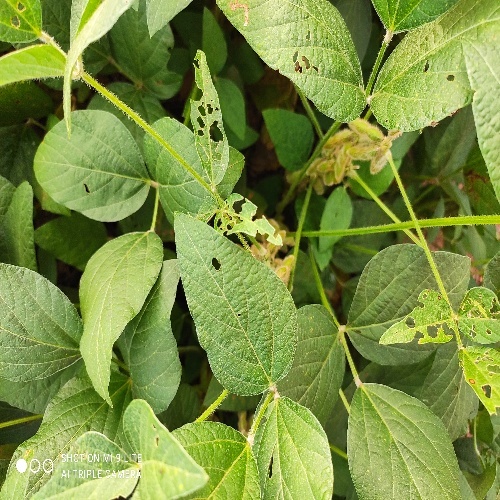
Label: Caterpillar